Accessibility

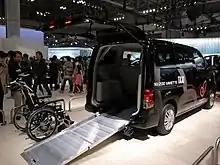
A wheelchair accessible taxi with a rear ramp, Tokyo Motor Show 2009

Accessibility of employment covers a wide range of issues, from skills training, to occupational therapy, finding employment, and retaining employment.